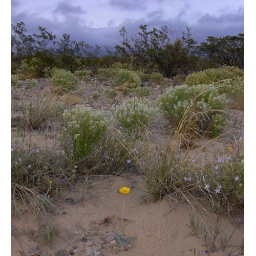
Yellow flower blooms in west Texas along highway near Marfa on an overcast day in April '07